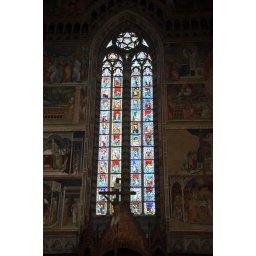
The stained glass window in the apse of the cathedral in Orvietto, Italy